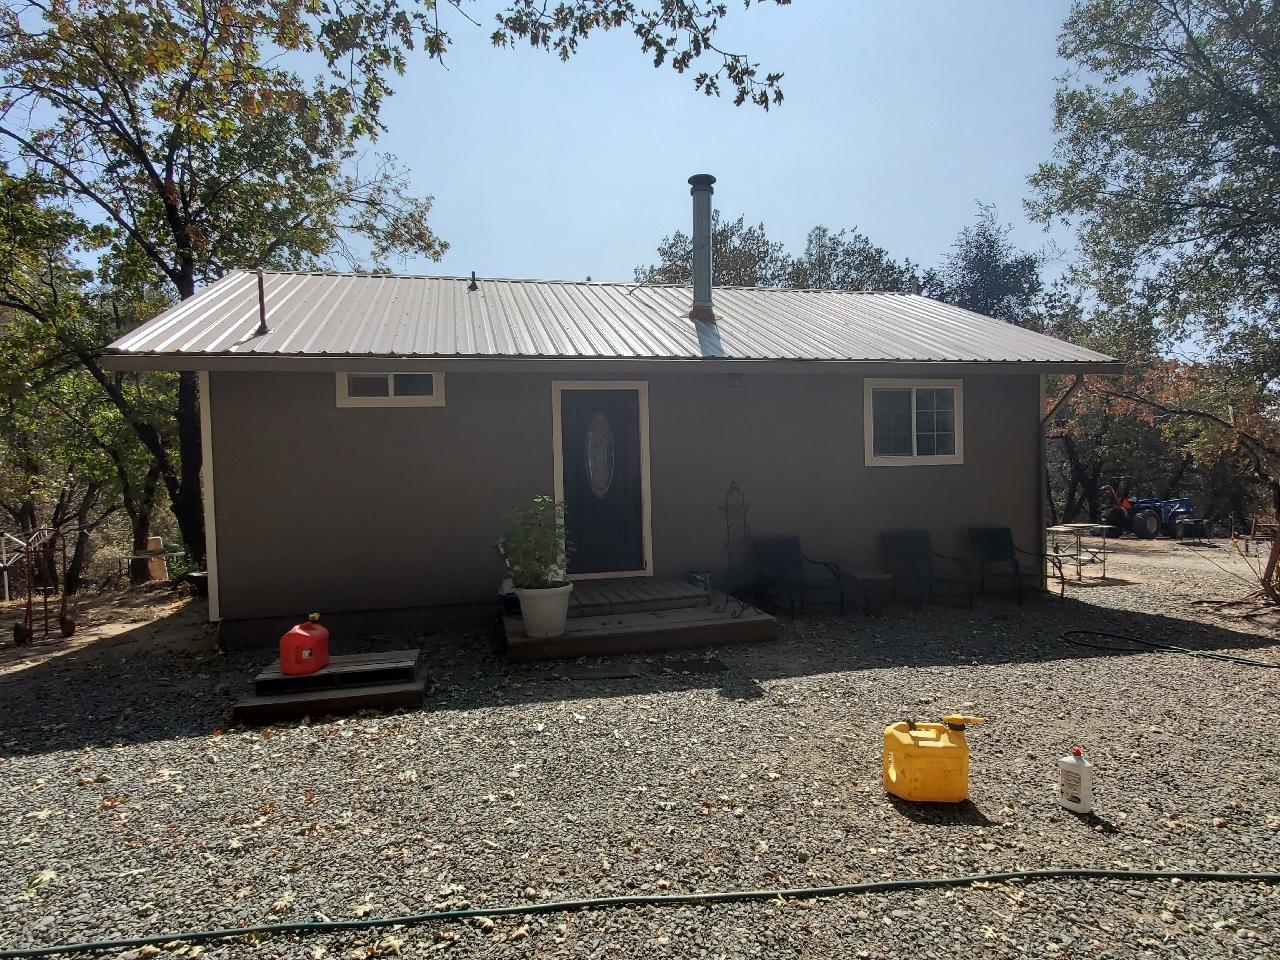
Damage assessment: no_damage